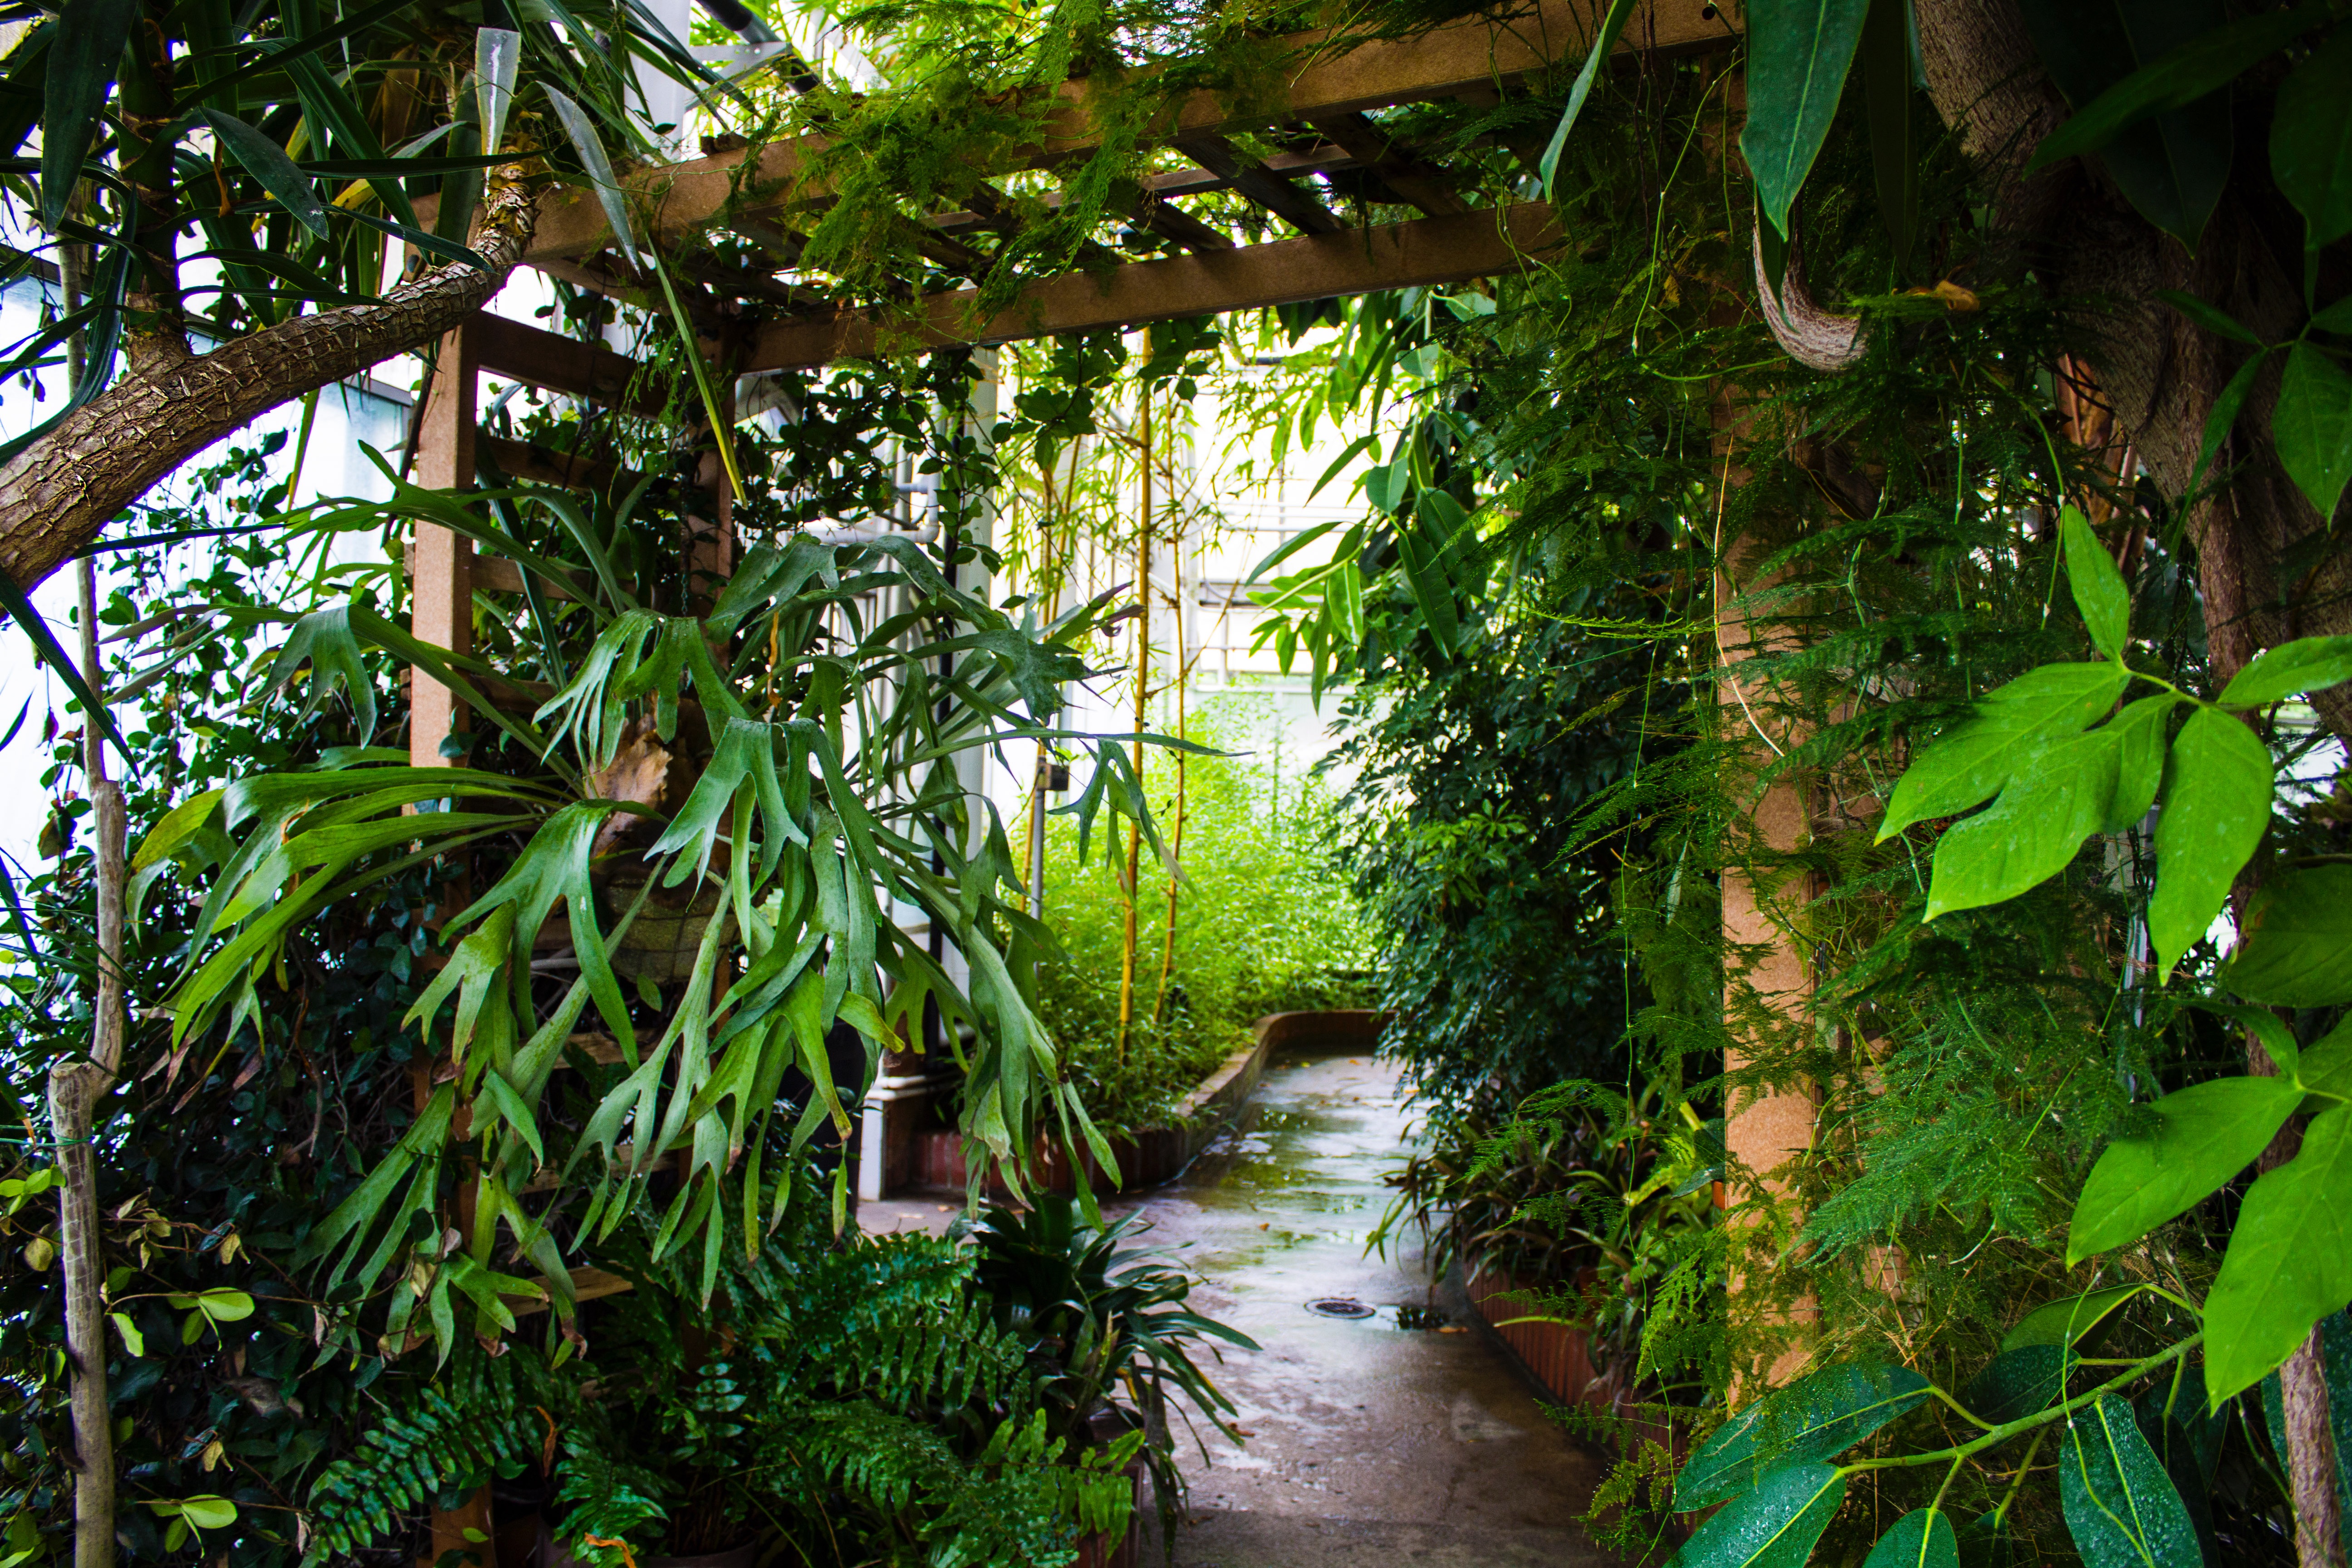
tree, forest, branch, leaf, flower, green, jungle, botany, garden, flora, vegetation, rainforest, botanical garden, woodland, habitat, tropics, old growth forest, natural environment, arecales